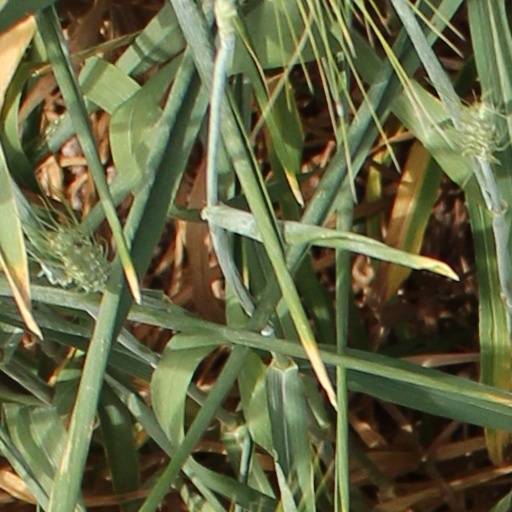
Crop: wheat